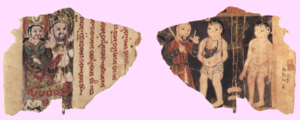
Les expéditions allemandes à Tourfan, au Xinjiang, en Chine, ont été menées entre 1902 et 1914. Elles ont débuté par Albert Grünwedel, ancien directeur au Musée ethnologique de Berlin, et été organisées par Albert von Le Coq. Theodor Bartus, qui était membre du personnel du musée et chargé de détacher des parois des grottes et des ruines les peintures trouvées lors des expéditions, était présent lors des quatre expéditions. Les deux chefs d'expédition, Grünwedel et Le Coq, sont retournés à Berlin avec des milliers de peintures et autres objets d'art, ainsi que plus de 40 000 fragments de texte. En 1902, la première équipe de recherche, en grande partie financée par Friedrich Krupp, le fabricant d'armes, est partie pour Tourfan et est revenue un an plus tard avec 46 caisses pleines de trésors. Guillaume II, à l'époque empereur de l'Allemagne, était enthousiaste et a aidé à financer la deuxième expédition avec Krupp. La troisième a été financée par le ministère de la Culture. La quatrième expédition, sous la direction de Le Coq, a été marquée par de nombreuses difficultés et a finalement été coupée court par le déclenchement de la Première Guerre mondiale en 1914.